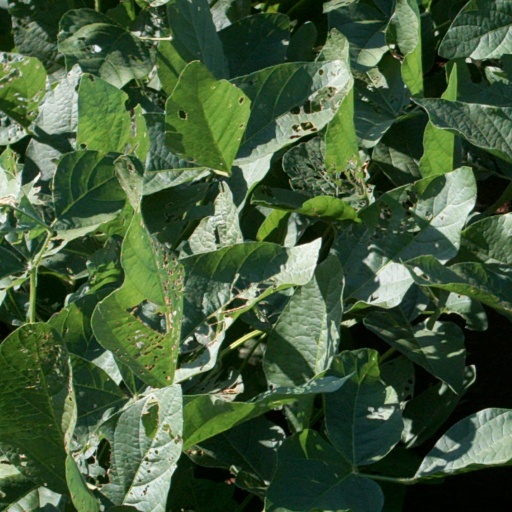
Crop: soybean